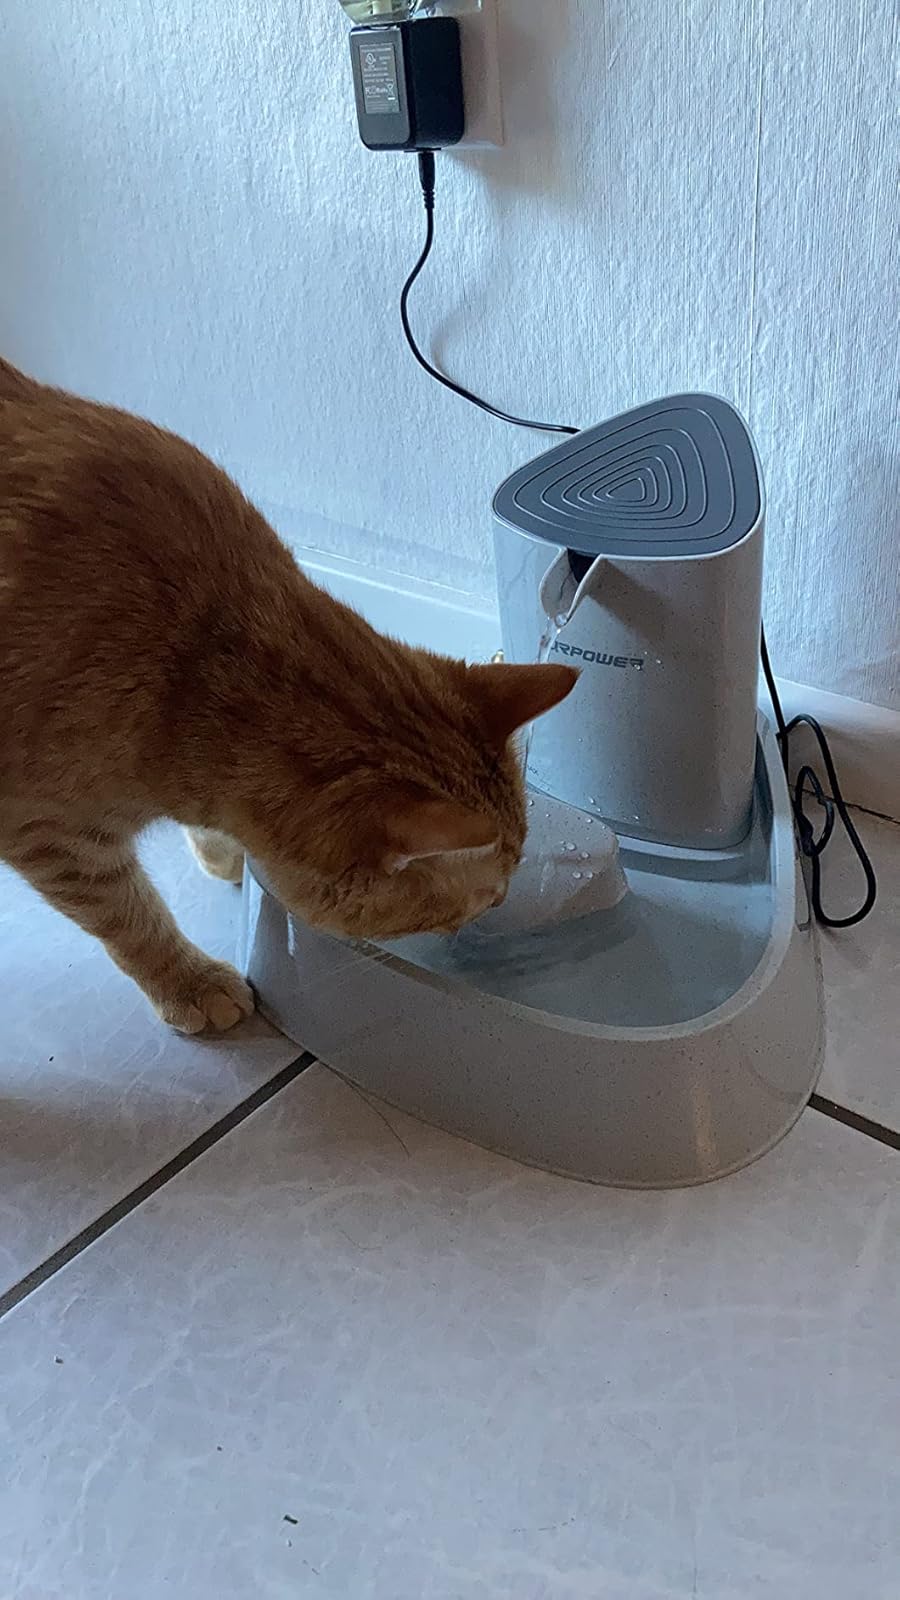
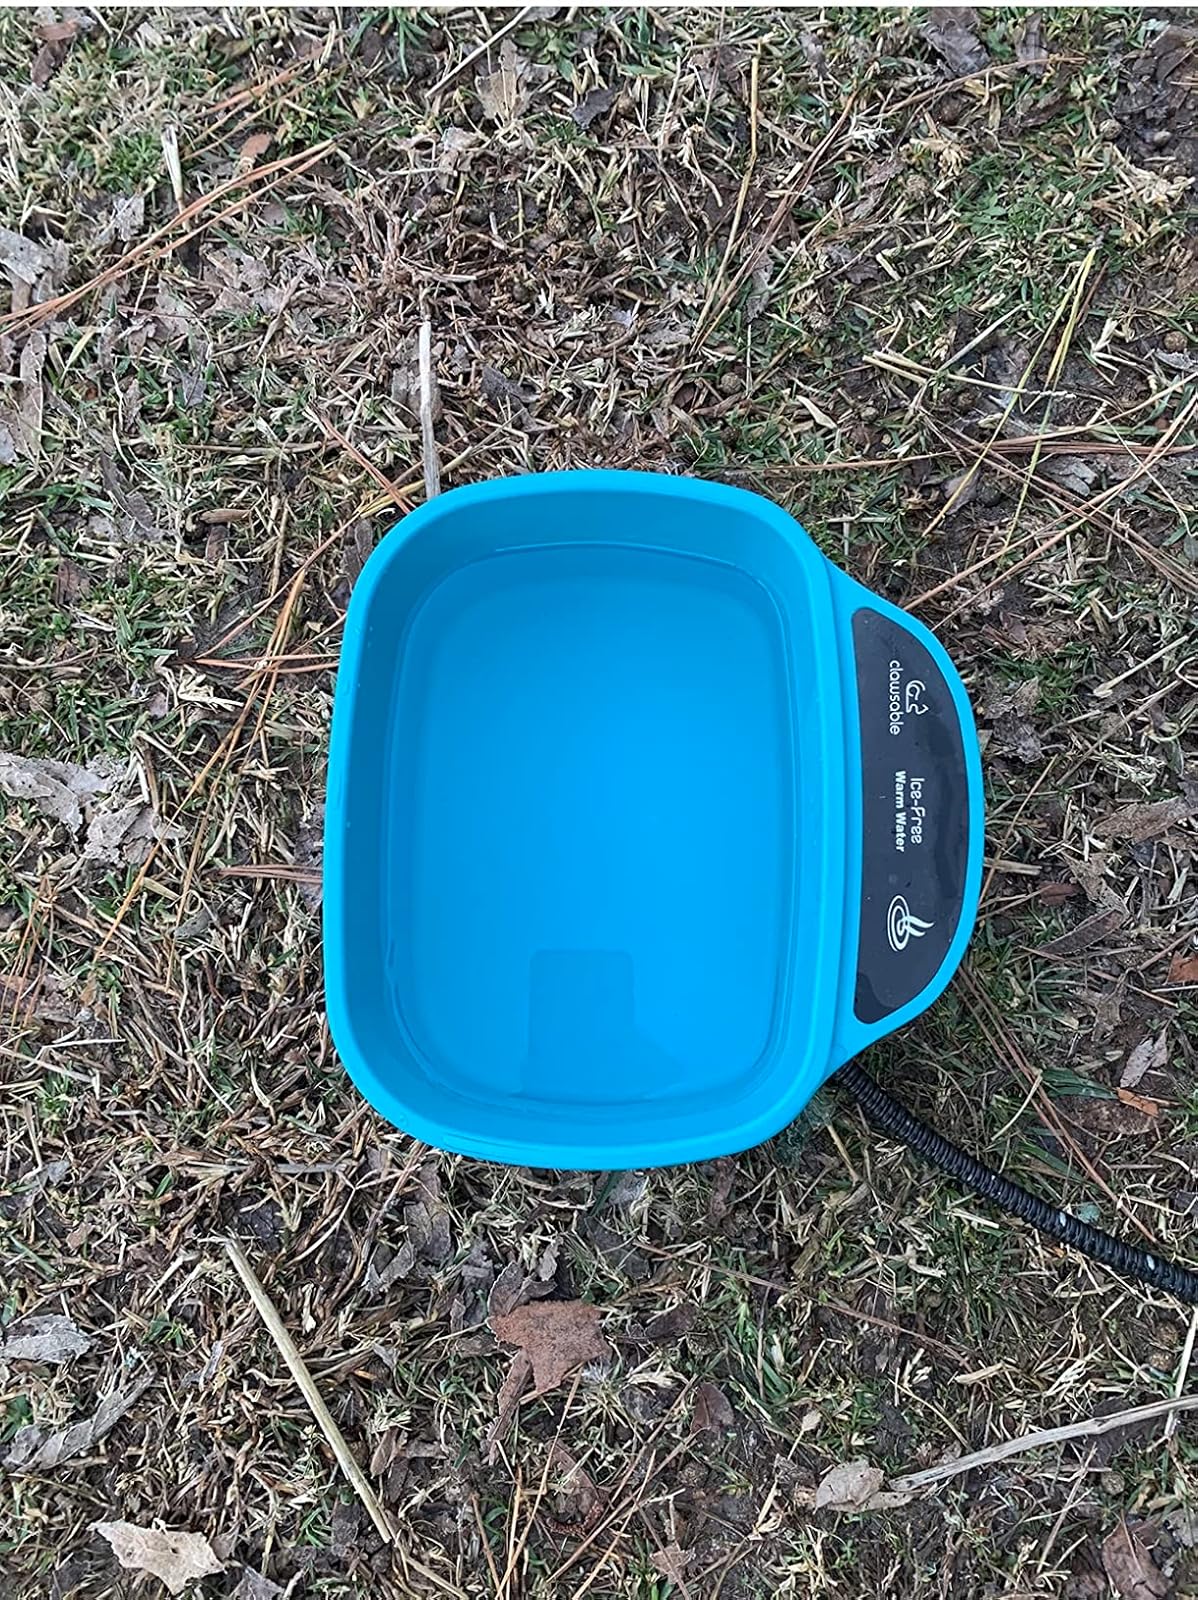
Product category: items_bowl
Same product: no